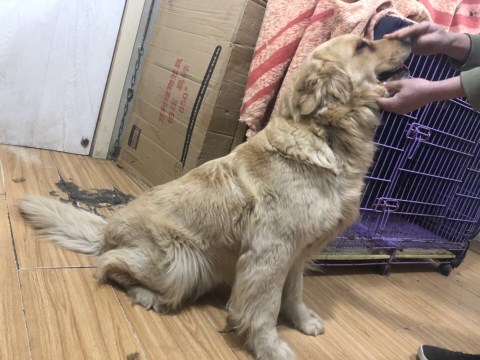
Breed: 5355-n000126-golden_retriever